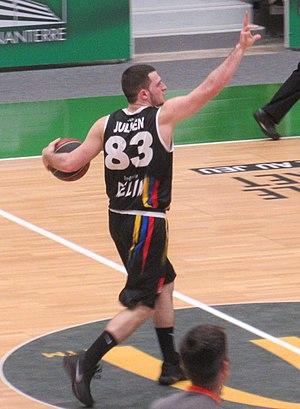
Axel Julien avec le maillot de Dijon